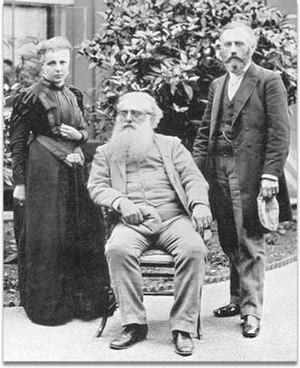
Annie Besant, est une conférencière, féministe, libre-penseuse, socialiste et théosophe britannique, qui prit part à la lutte ouvrière avant de diriger la Société théosophique puis de lutter pour l'indépendance de l'Inde.